Grover Cleveland

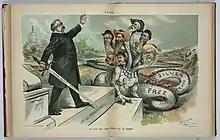
Caricature of Cleveland as anti-silver

The Republicans nominated Benjamin Harrison, the former U.S. Senator from Indiana for president and Levi P. Morton of New York for vice president. Cleveland was renominated at the Democratic convention in St. Louis. Following Vice President Thomas A. Hendricks' death in 1885, the Democrats chose Allen G. Thurman of Ohio to be Cleveland's new running mate.